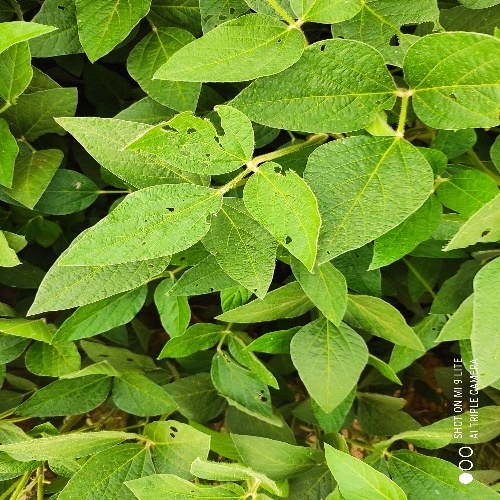
Label: Caterpillar